Straddle carrier

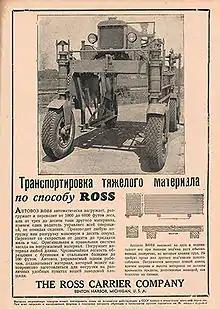
1934 Ross Carrier advertising

The straddle carrier was invented by H. B. Ross in 1913 as a road-going vehicle that could easily transport lumber around mills and yards. Lumber was stacked on special pallets known as carrier blocks; the carrier would then straddle the stack, grasp and lift the carrier block, and drive off with the load. Because a straddle carrier is open at both front and rear, it can transport lumber much longer than the carrier itself, over in length.